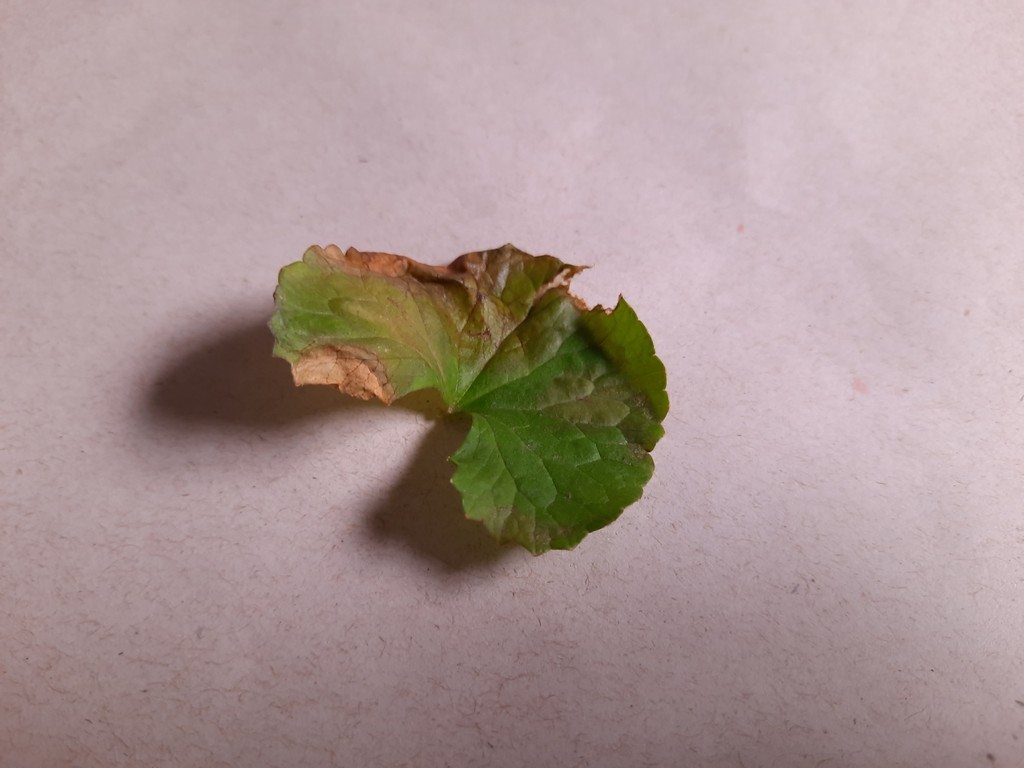
Label: Unhealthy